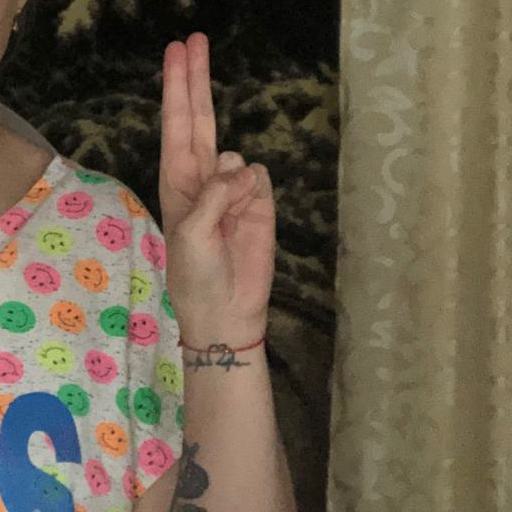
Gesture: two_up